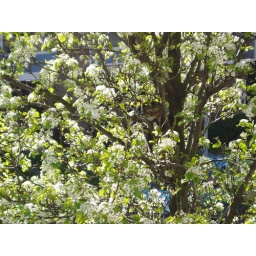
The tree in front of my house in full bloom and my cat up the tree. April 2005